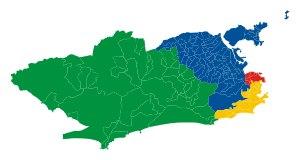
Rio de Janeiro, souvent désignée simplement sous le nom de Rio, est la deuxième plus grande ville du Brésil après São Paulo. Située dans le Sud-Est du pays, elle est la capitale de l'État de Rio de Janeiro. Avec ses 6,1 millions d'habitants intra-muros et 12,62 millions dans l'aire urbaine, Rio de Janeiro est l'une des métropoles les plus importantes du continent américain.